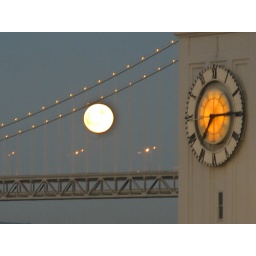
harvest moon rise over san francisco bay bridge and the ferry building